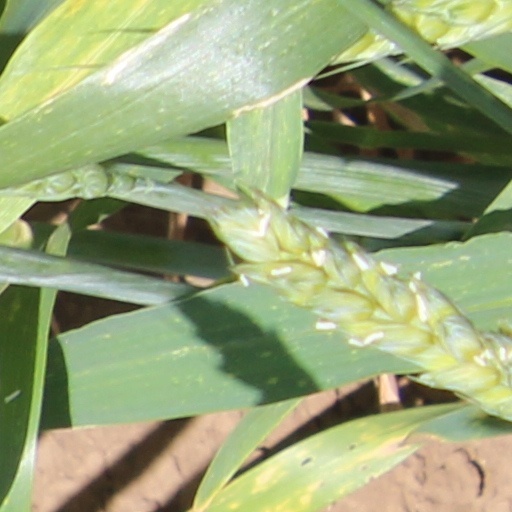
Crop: wheat